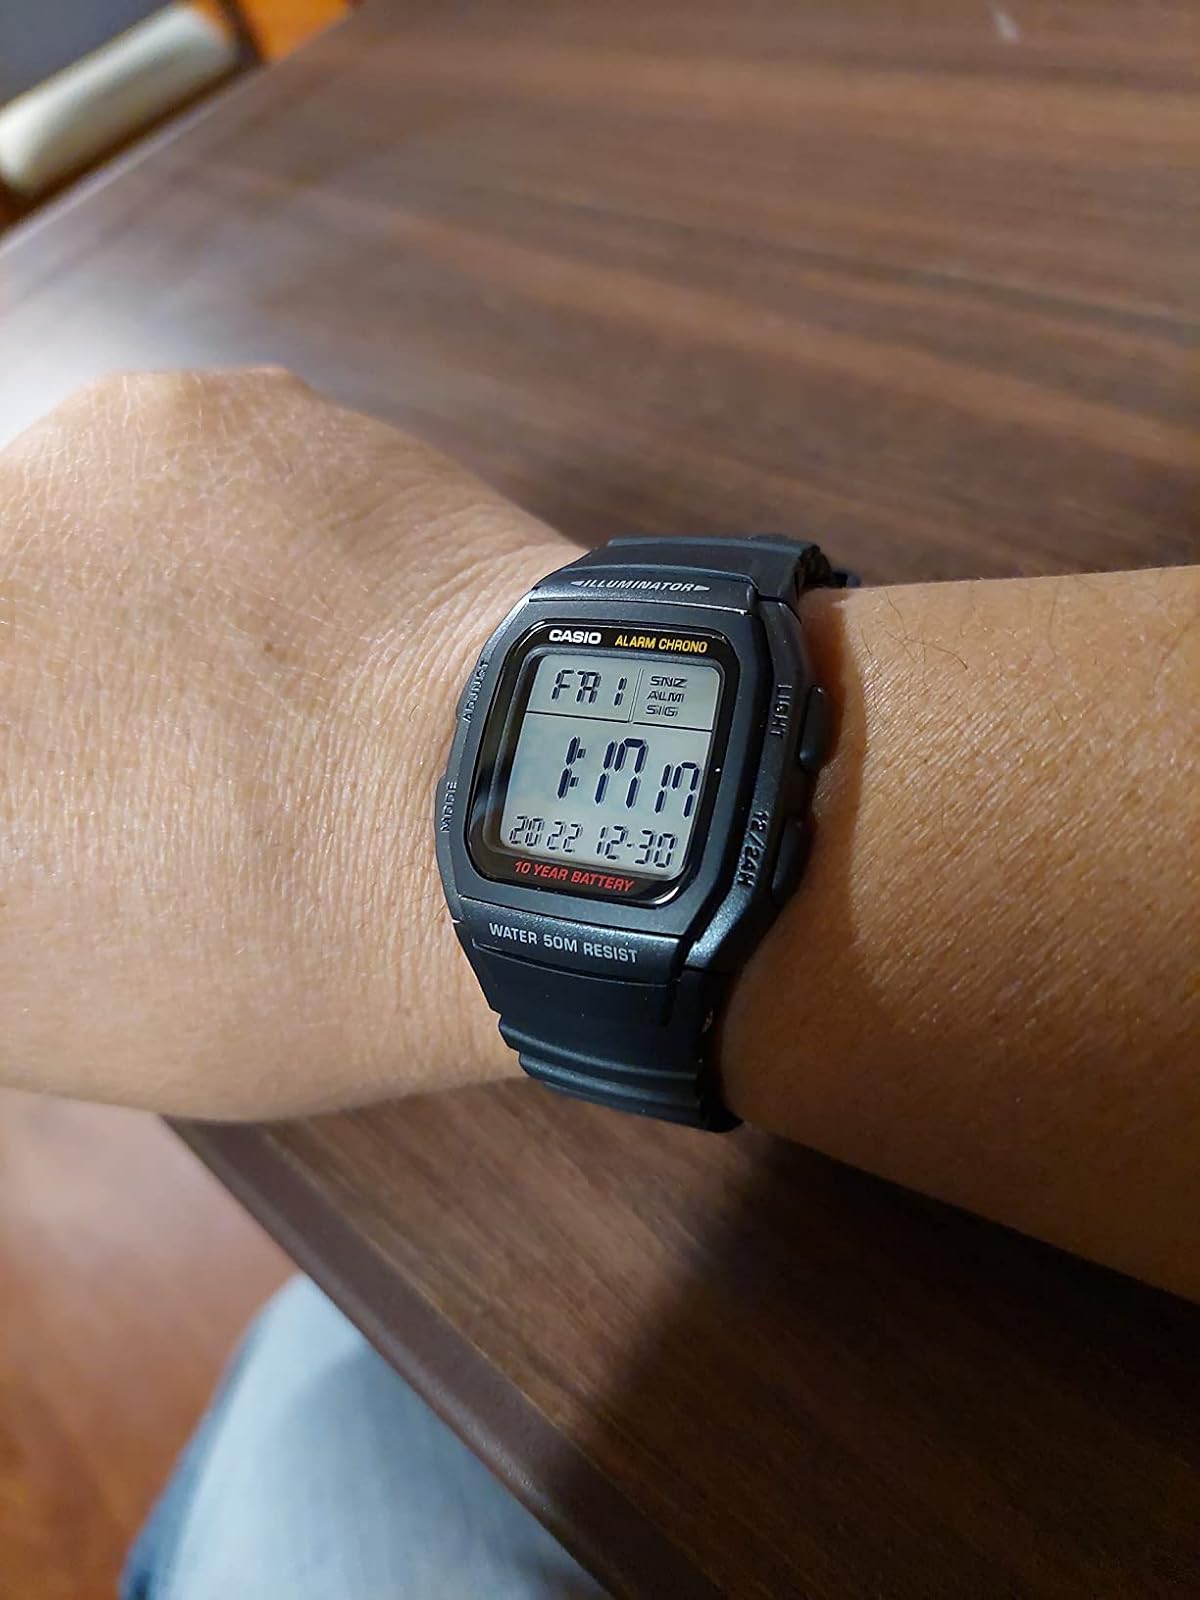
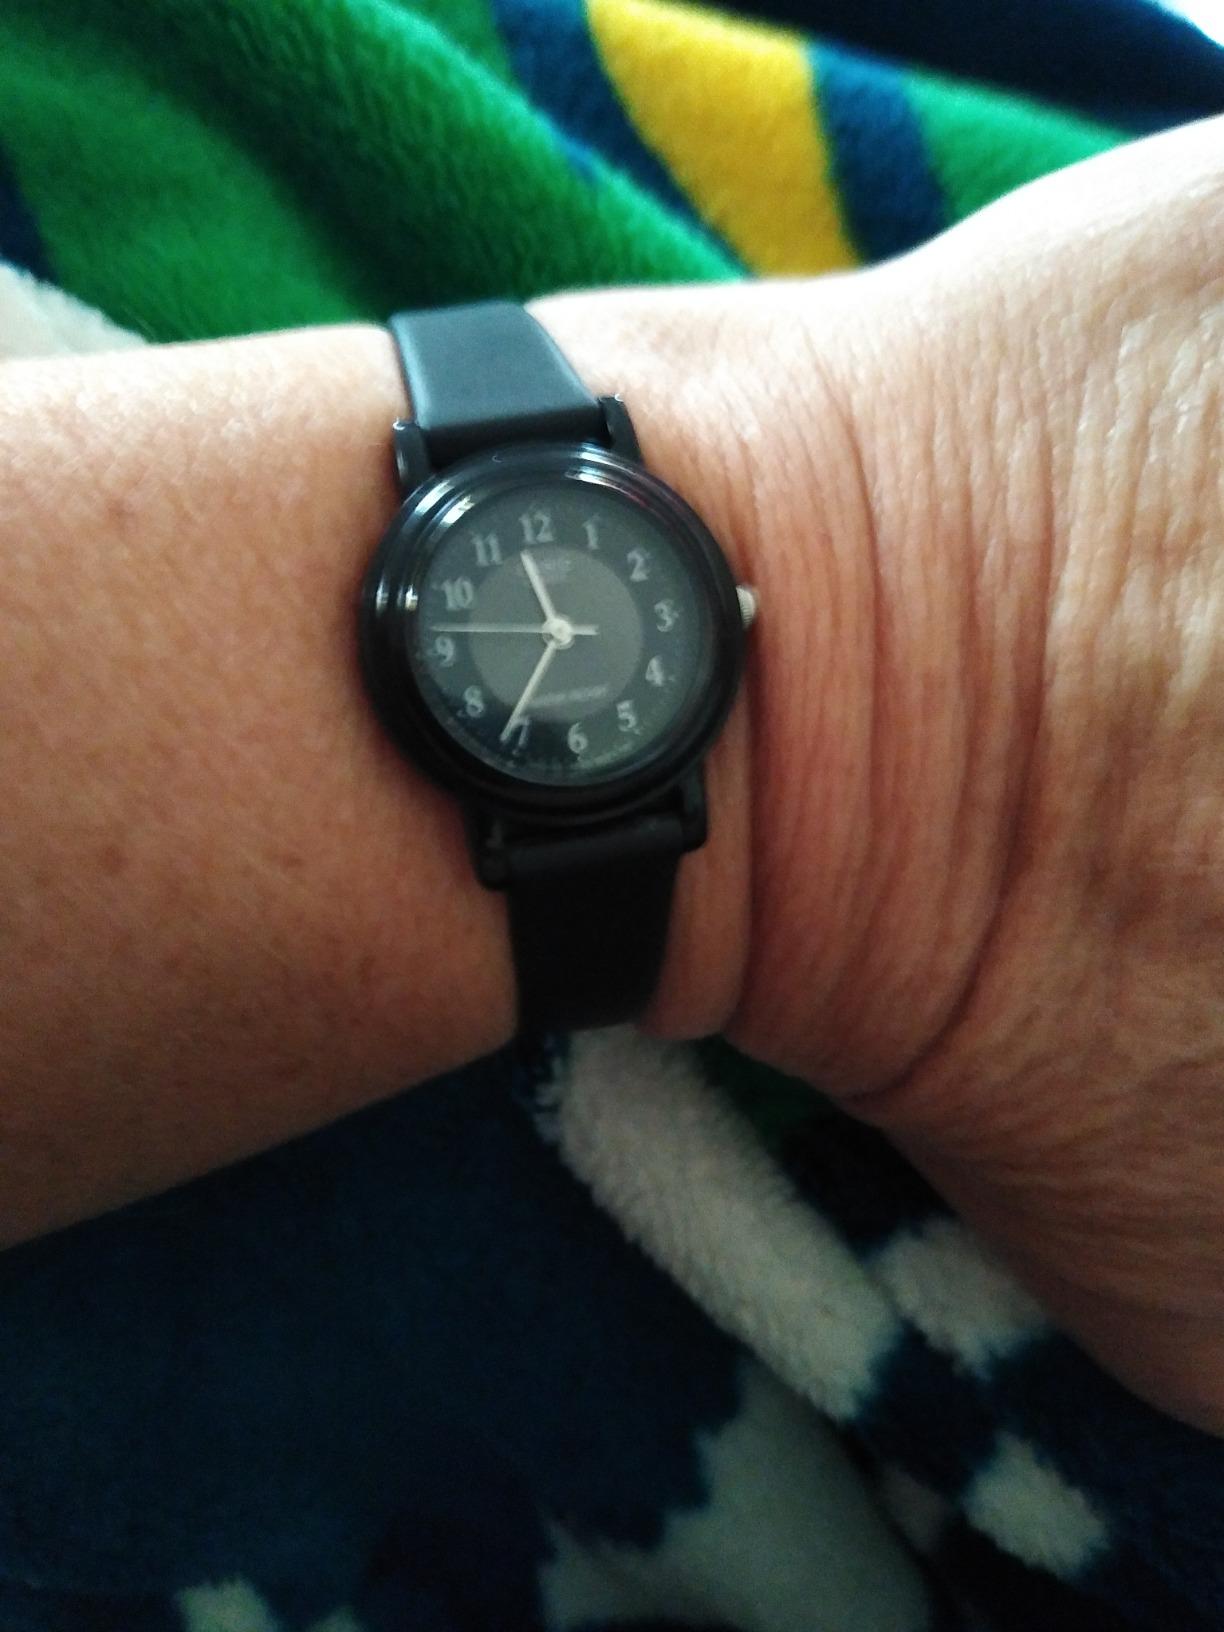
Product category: accessories_watch
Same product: no